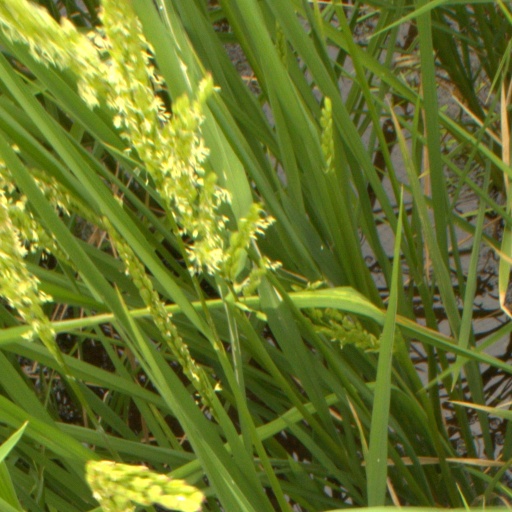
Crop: rice